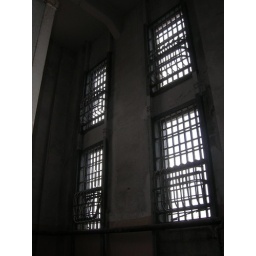
windows in the library